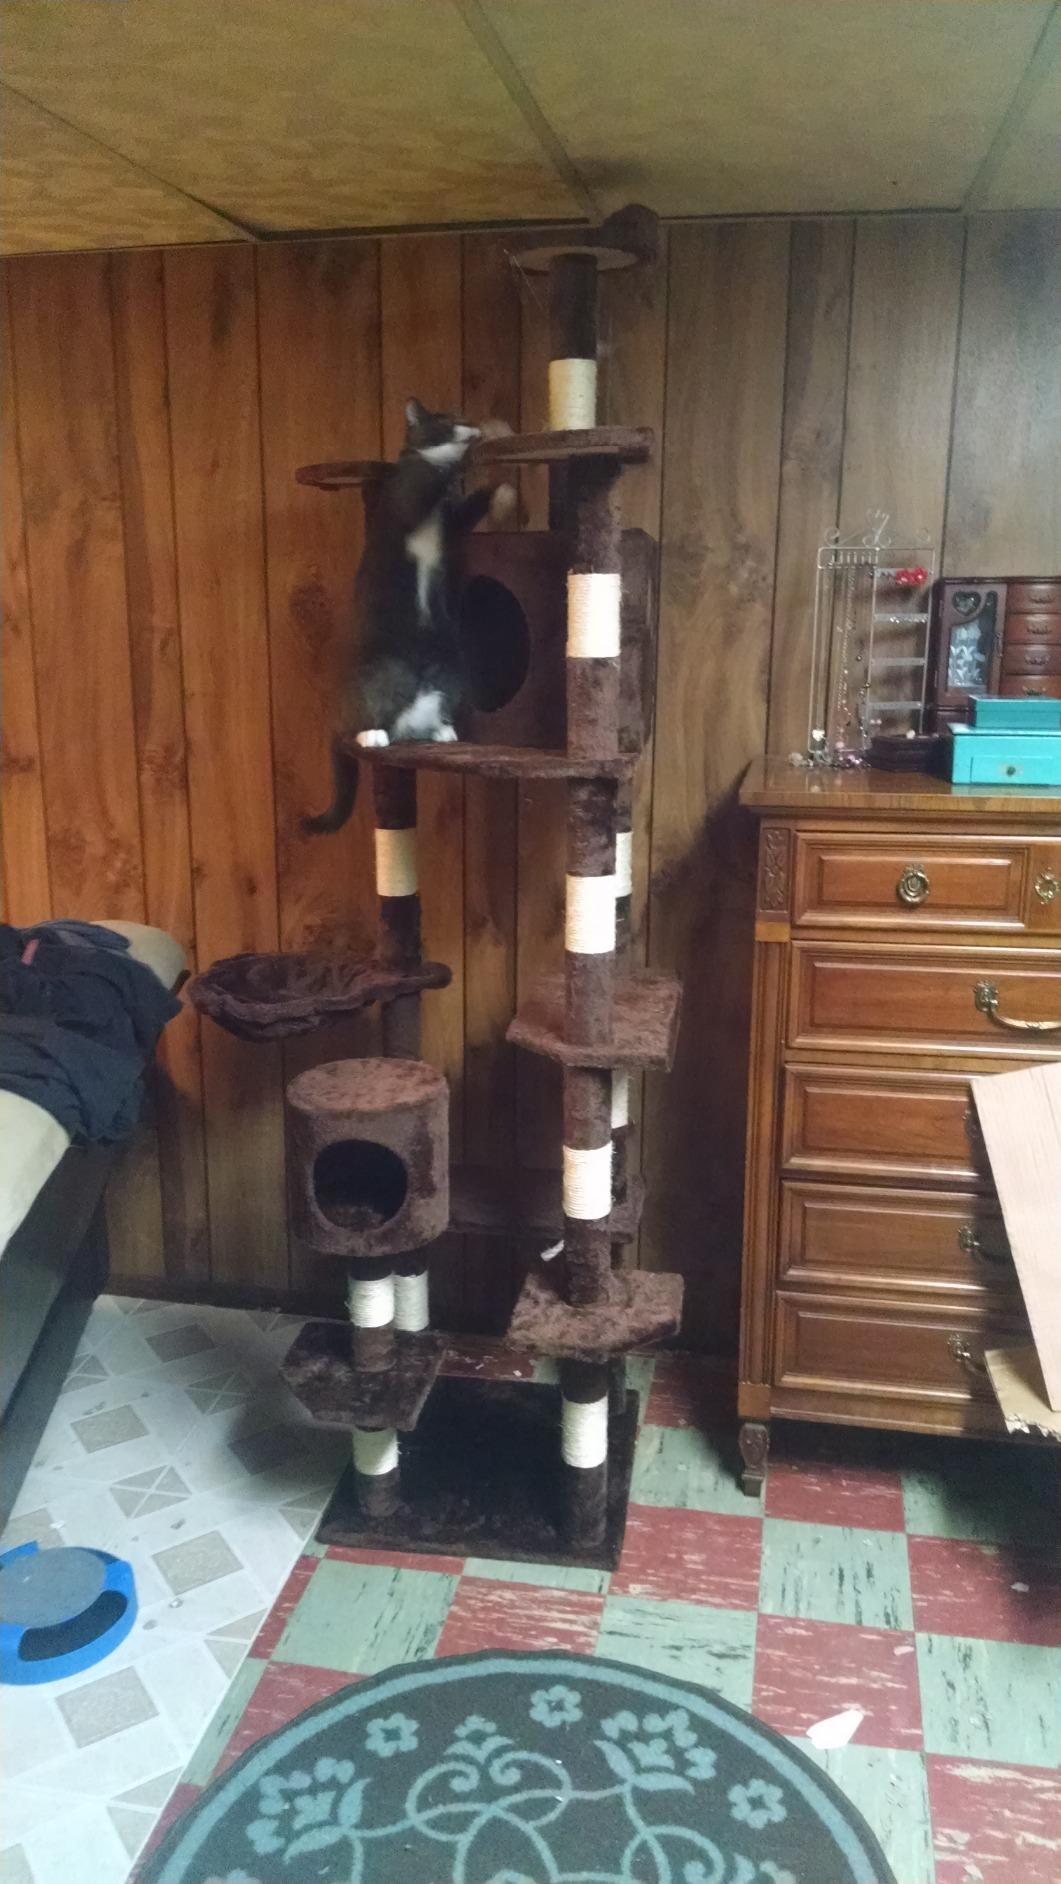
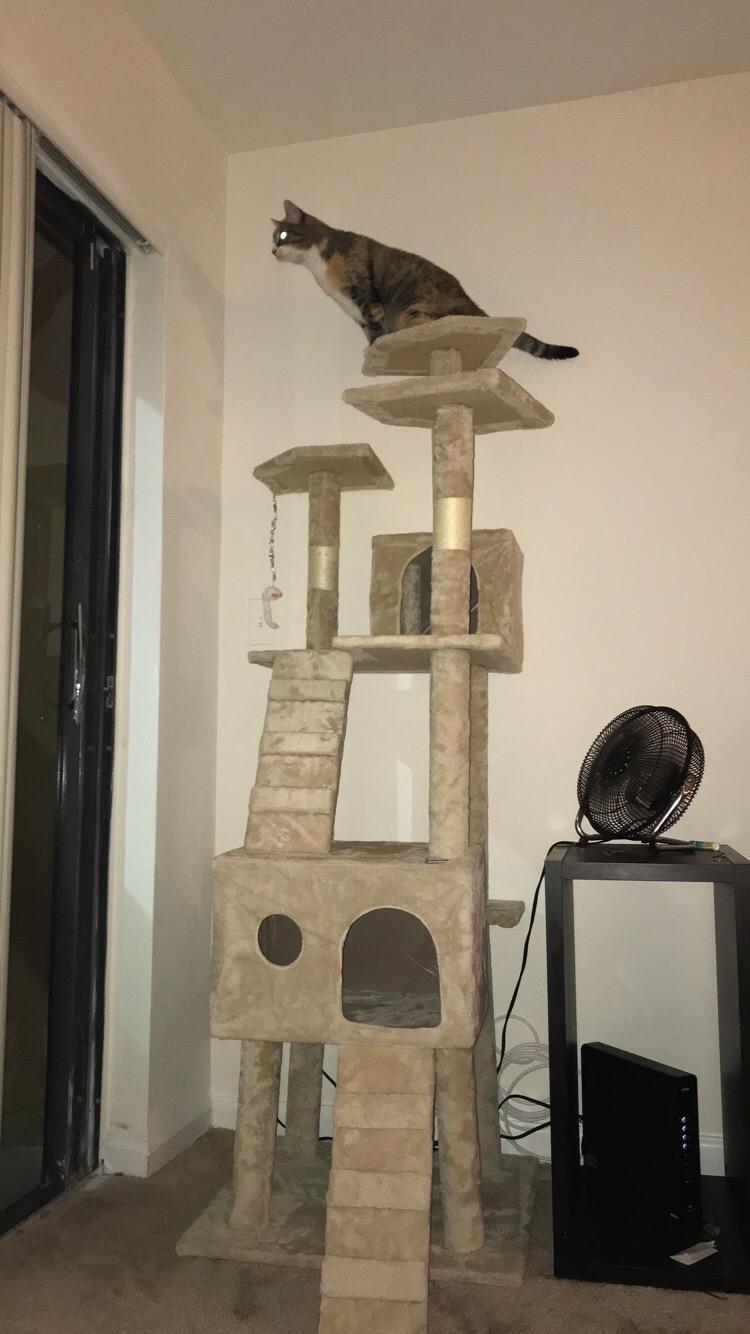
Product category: items_cat tree
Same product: no